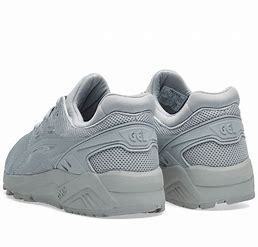
Brand: Asics
Model: Gel Kayano EVO